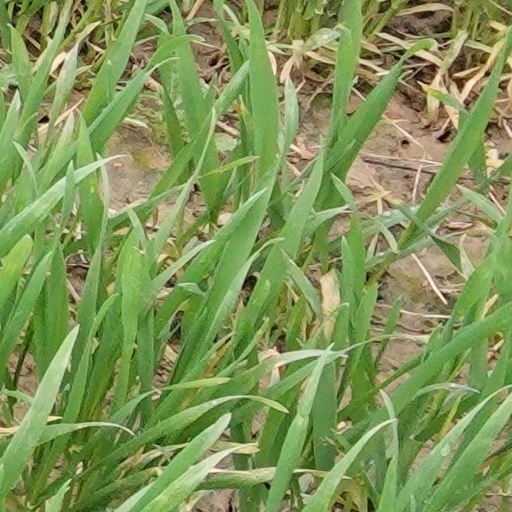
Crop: wheat